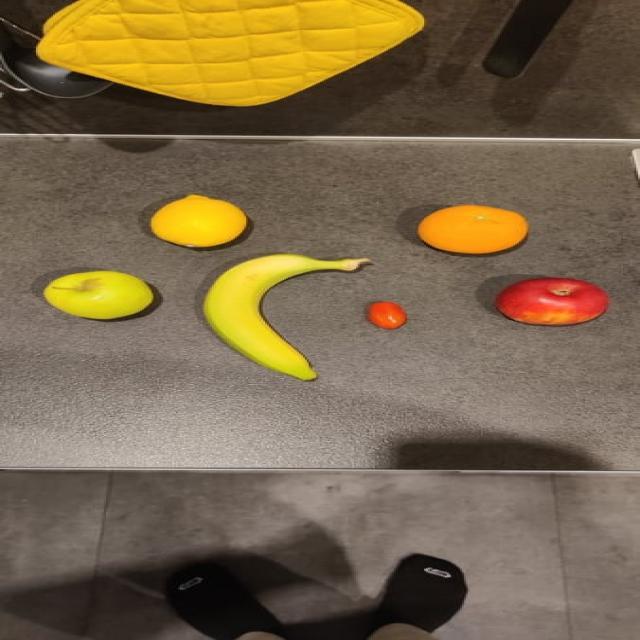
Label: bananas